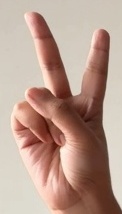
ASL sign: 2